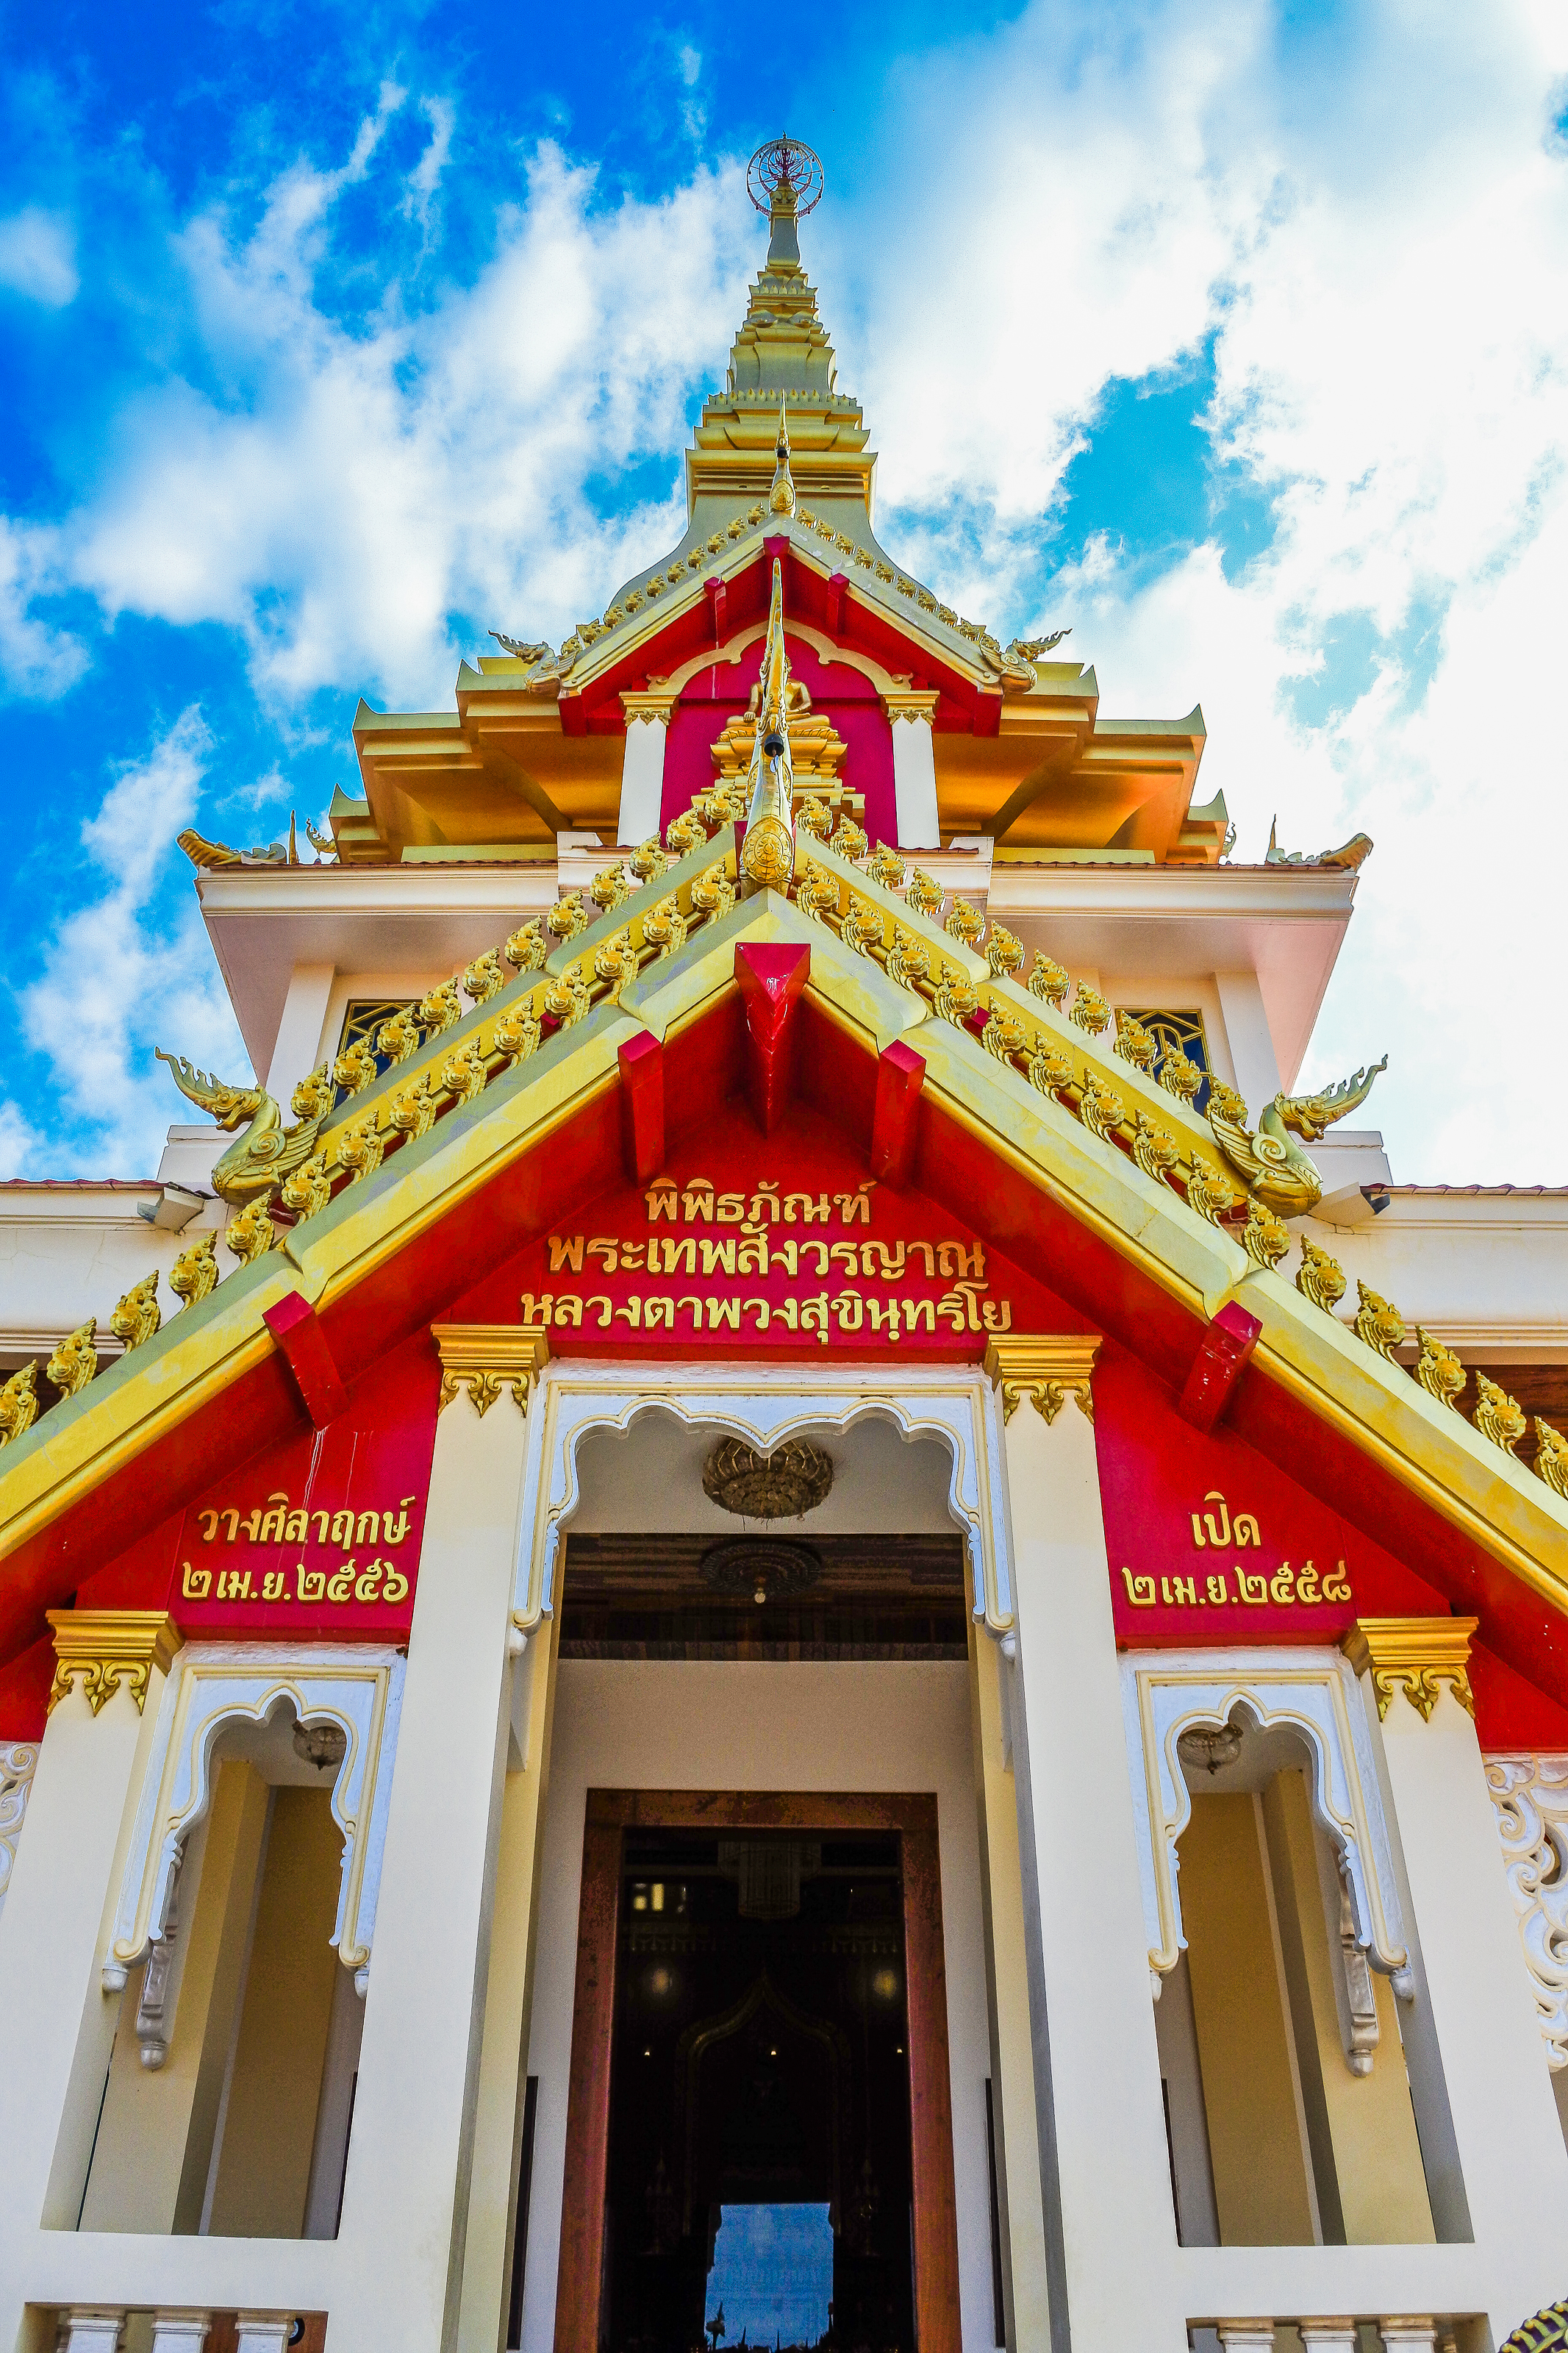
anand, mahathad, relic, chedi, yasothorn, prathat, yasothon, building, mahatat, phra, mahathat, buddha, thailand, landmark, pra, phrathad, thad, old, tat, thai, history, ancient, stupa, phathat, disciple, pratat, maha, phathad, gold, ananda, architecture, anon, art, asia, pha, northeast, wat, buddhism, monk, phrathat, religion, arnon, pagoda, monastery, esan, culture, buddhist, temple, travel, place of worship, shrine, facade, sky, hindu temple, chinese architecture, classical architecture, historic site, tourism